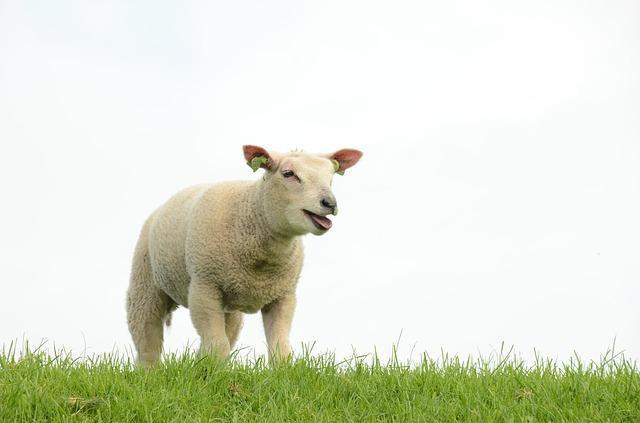
sheep